Maaveeran (1986 film)

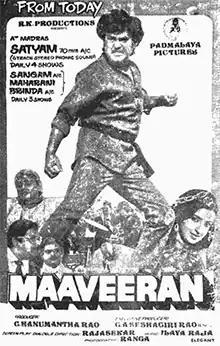
Theatrical release poster

Maaveeran is a 1986 Indian Tamil-language action film directed by Rajasekhar. A remake of the 1985 Hindi film "Mard", it stars Rajinikanth, Ambika and Jaishankar. The film revolves around a rude princess, who falls in love with a simpleton after initially being hostile towards him.